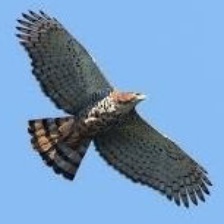
Species: ORNATE HAWK EAGLE
Scientific name: SPIZAETUS ORNATUS